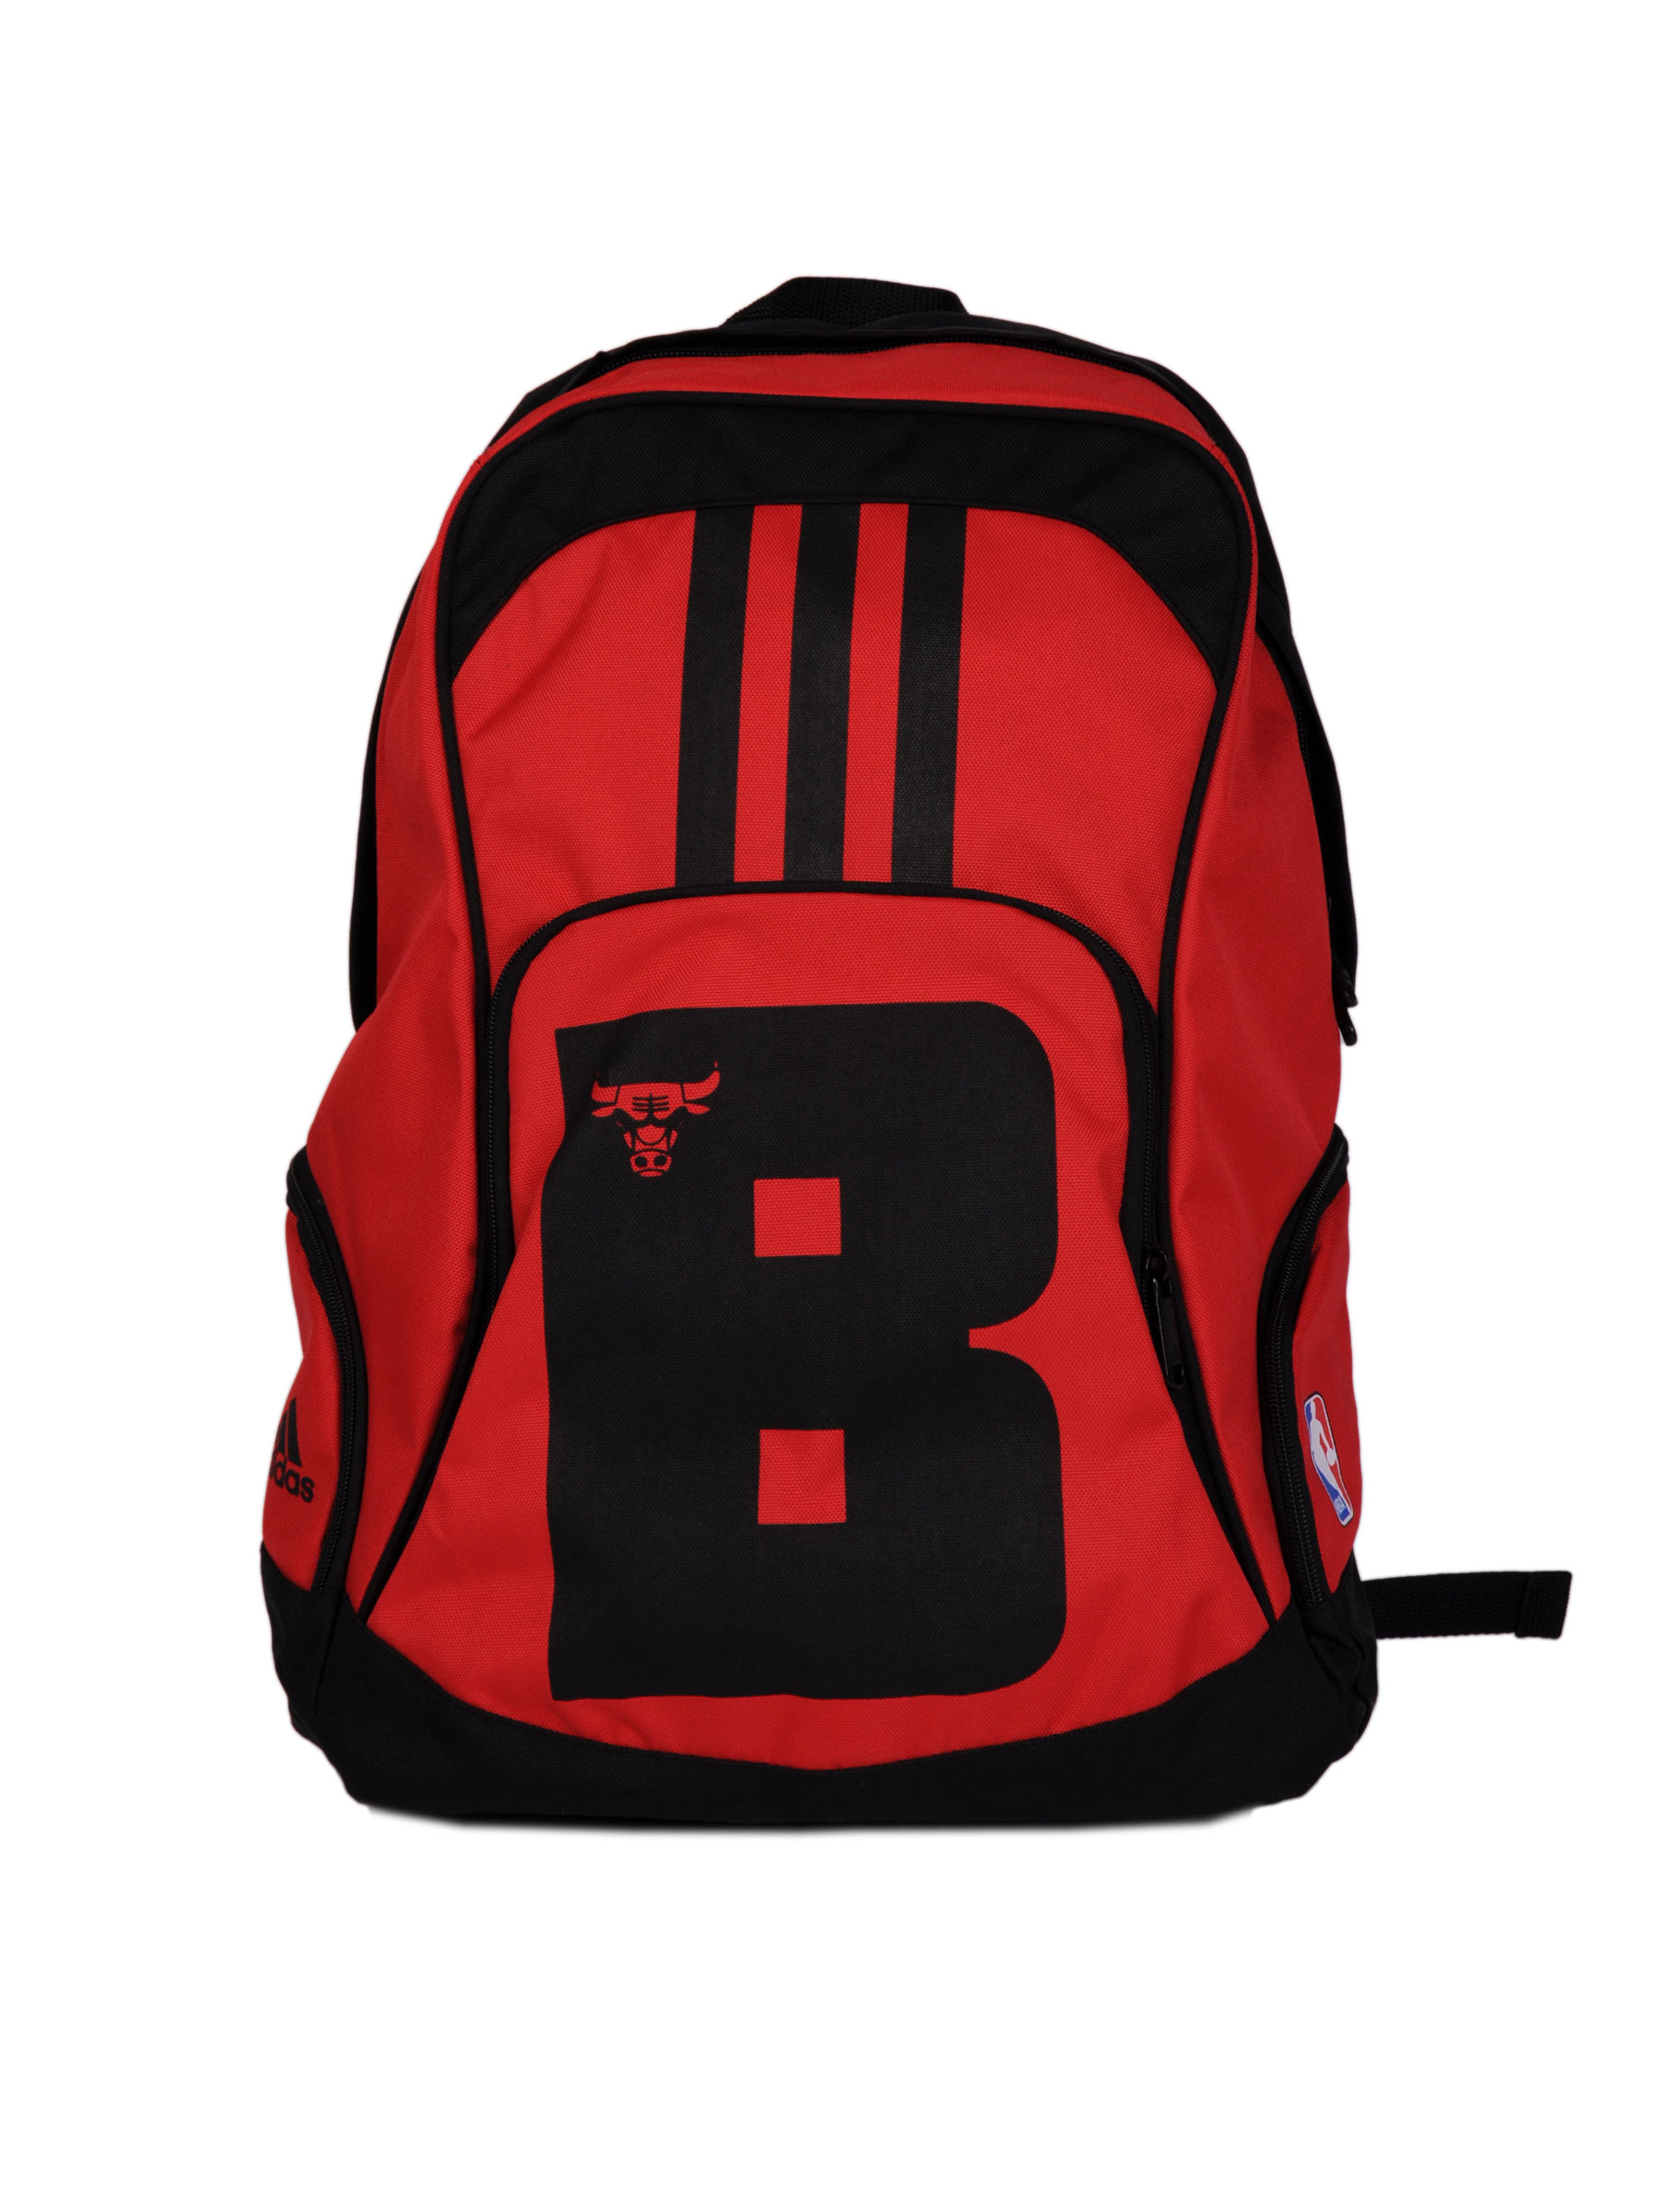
ADIDAS Unisex NBA Bulls BP Red Backpacks
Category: Accessories / Bags / Backpacks
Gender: Unisex
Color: Red
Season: Fall 2011
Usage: Casual